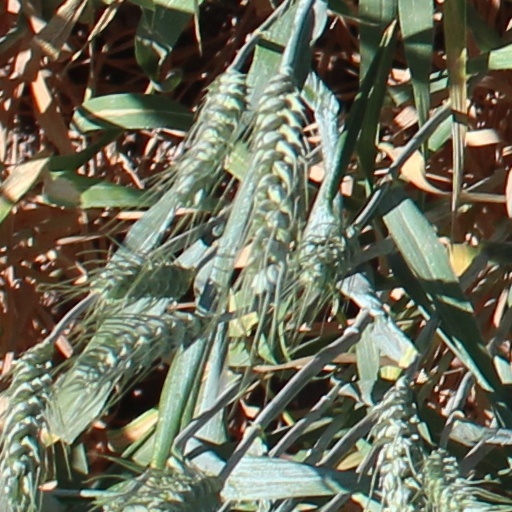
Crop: wheat